Vadapalani

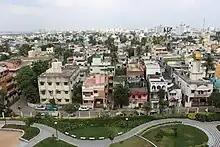
This is Vadapalani residential area.

The Forum Vijaya Mall, the biggest mall in the neighbourhood, is located on Arcot Road. The mall comprises a total of 14,72,000 sq.ft of floor space including 6 levels of retail space and 13 levels of parking space.